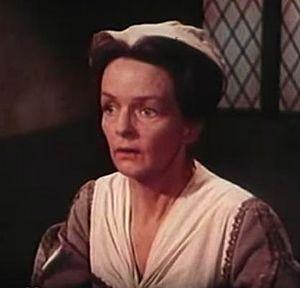
Margaret Gillespie « Meg » Wyllie est une actrice américaine, née le 15 février 1917 à Honolulu, morte le 1ᵉʳ janvier 2002 à Glendale.